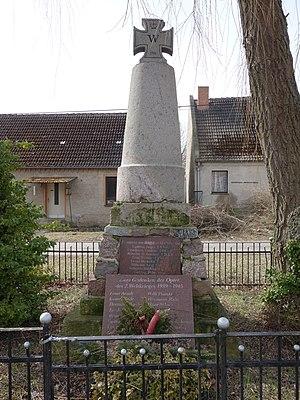
Monument aux morts de Ellingen, ville de Prenzlau, arrondissement Uckermark, état fédéral de Brandebourg, Allemagne Object location53°